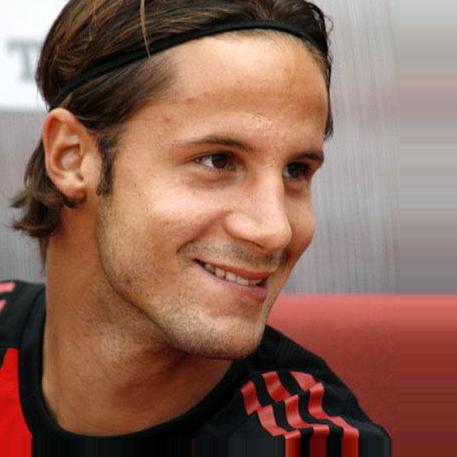
Age: 25